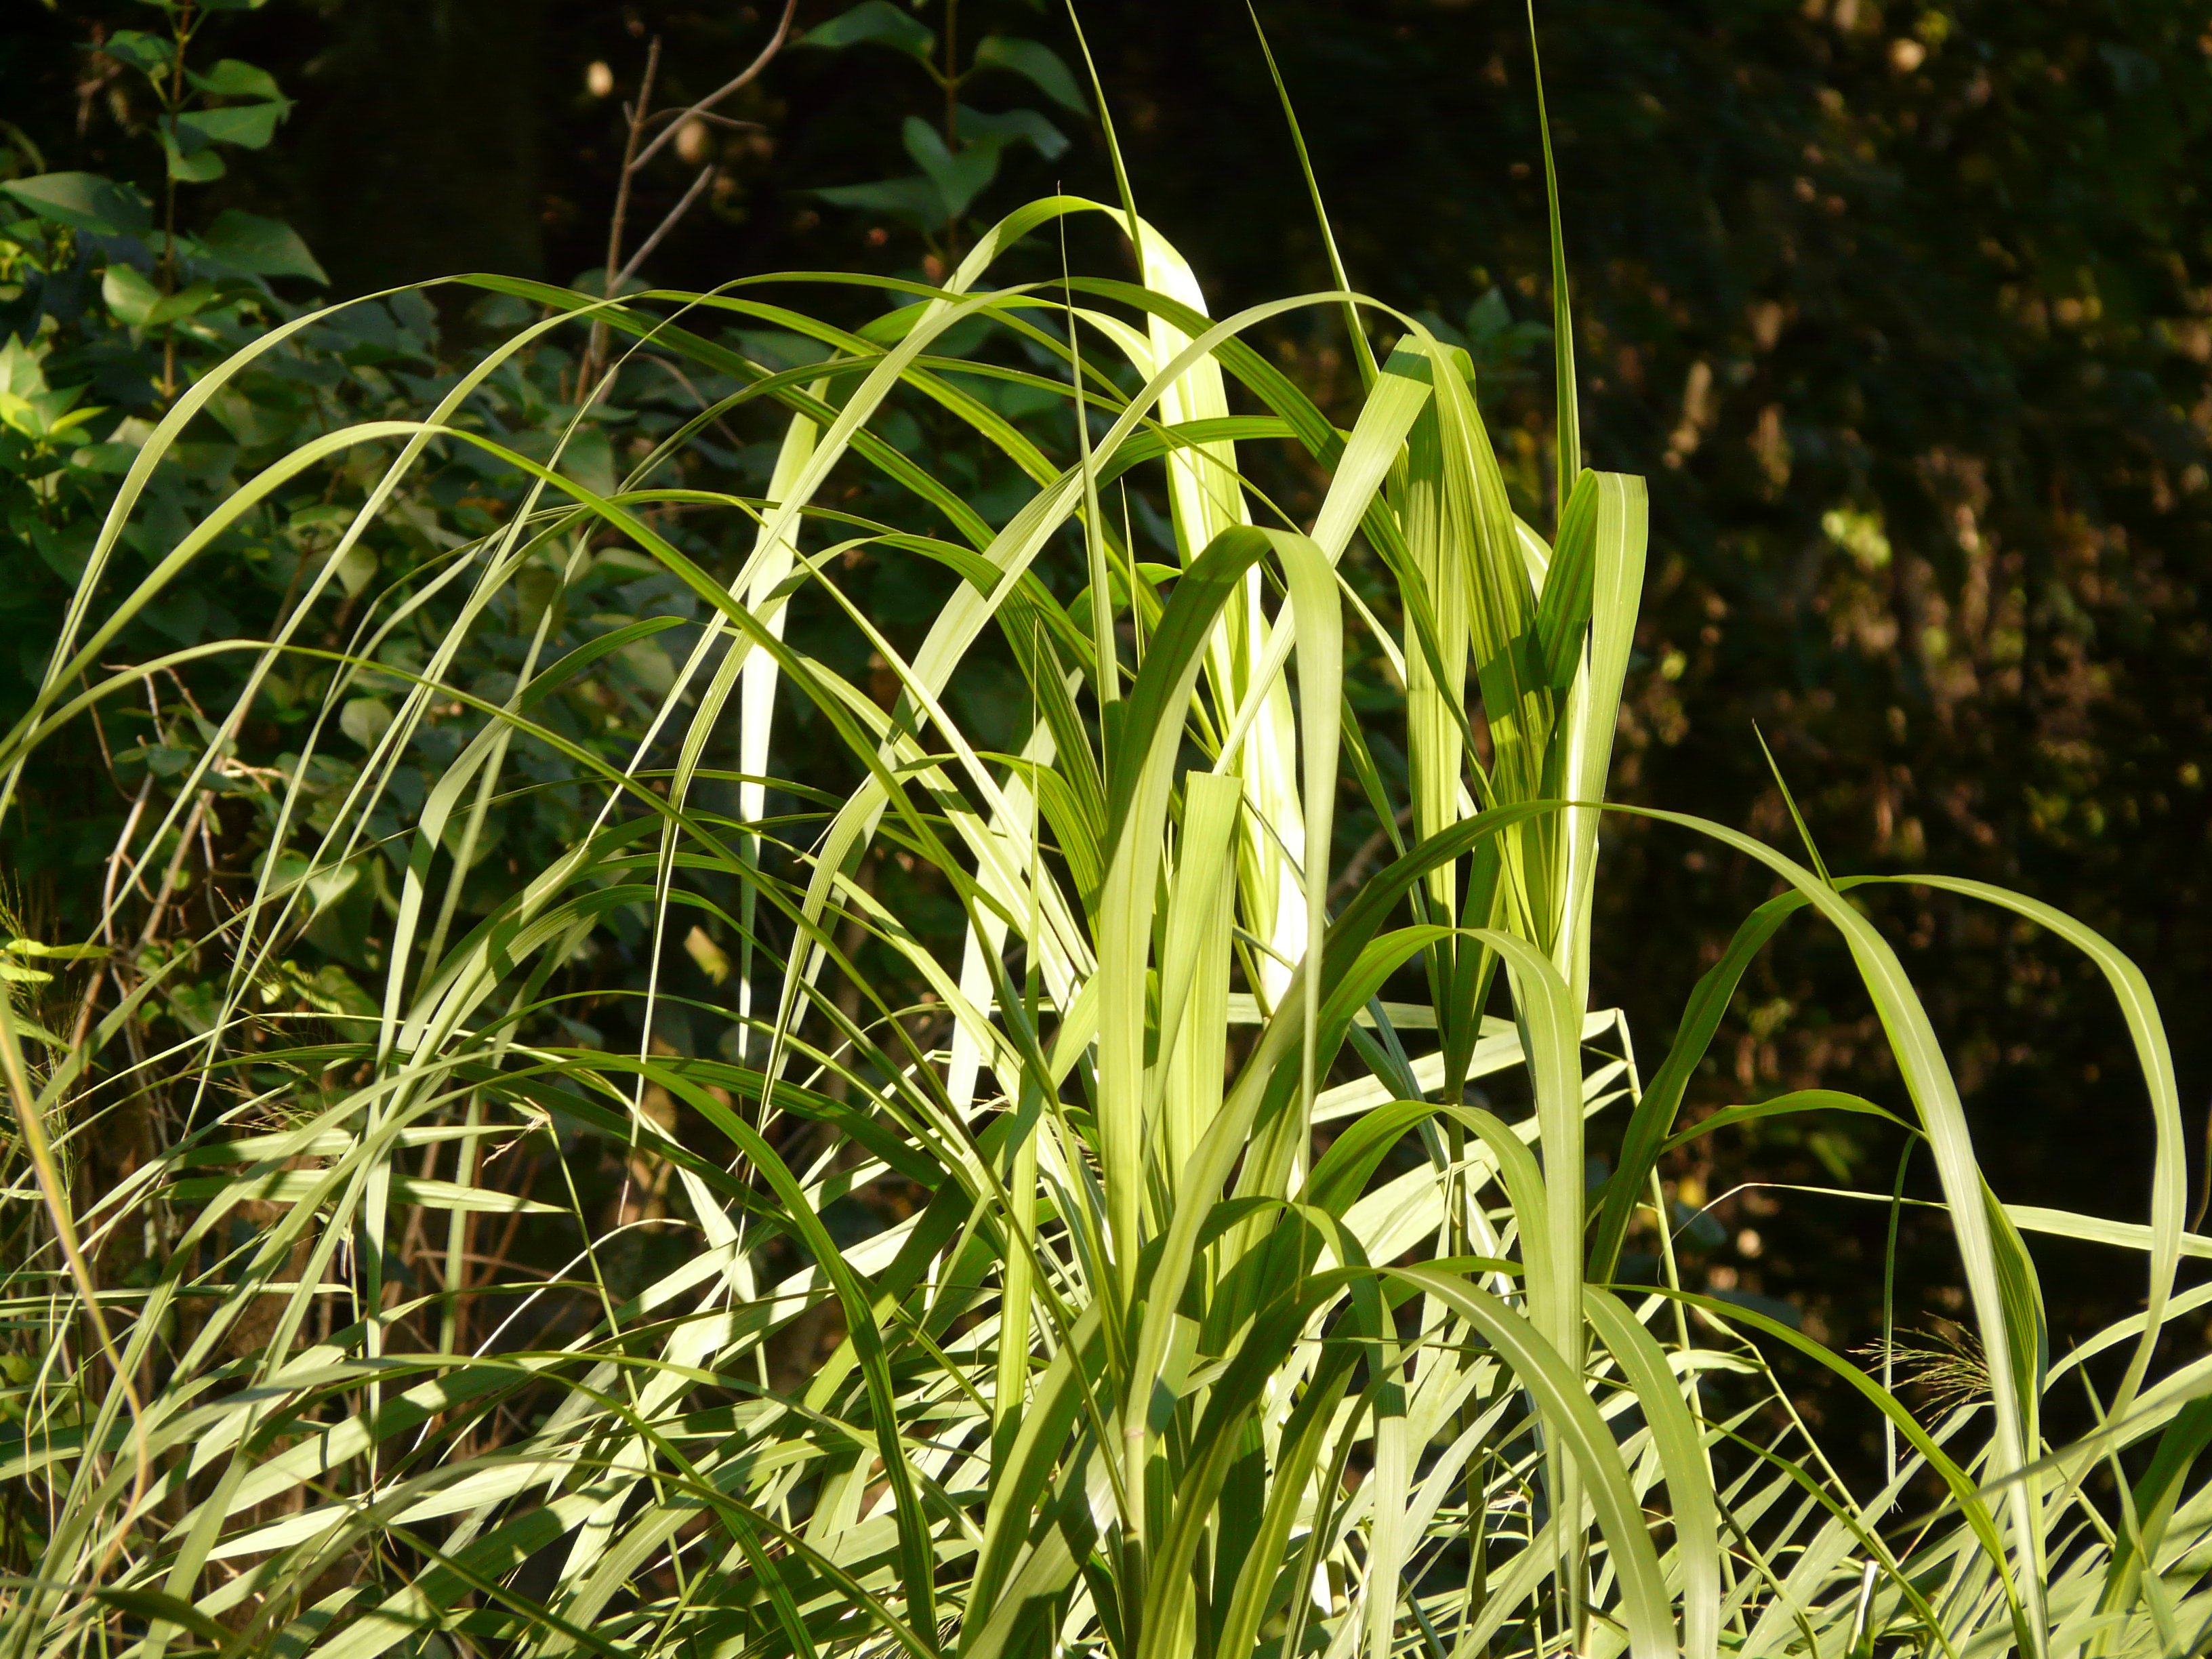
grass, plant, lawn, meadow, sunlight, leaf, flower, green, botany, garden, flora, flowering plant, elephant grass, grass family, plant stem, land plant